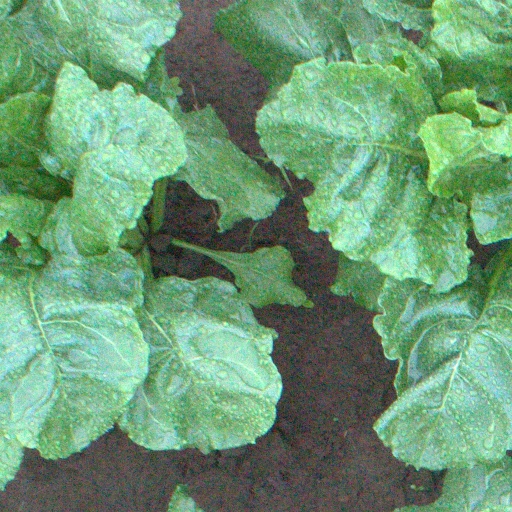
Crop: sugar beet